Cornwall Railway viaducts

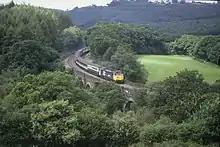
A train crossing Penadlake Viaduct (rebuilt in 1877)

A Class A viaduct high and long on 5 piers. It was replaced by a new stone viaduct with an iron parapet on 16 March 1879. The new viaduct and the remaining piers of the original structure were listed Grade II in 1985.